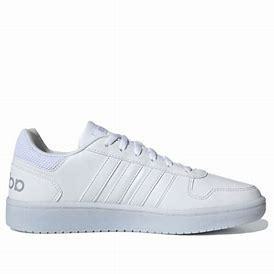
Brand: adidas
Model: neo Adidas NEO Hoops 2